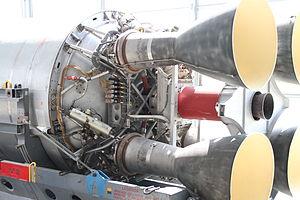
Cora est le nom d’une fusée expérimentale permettant de tester des composants pour le projet de fusée européenne Europa.